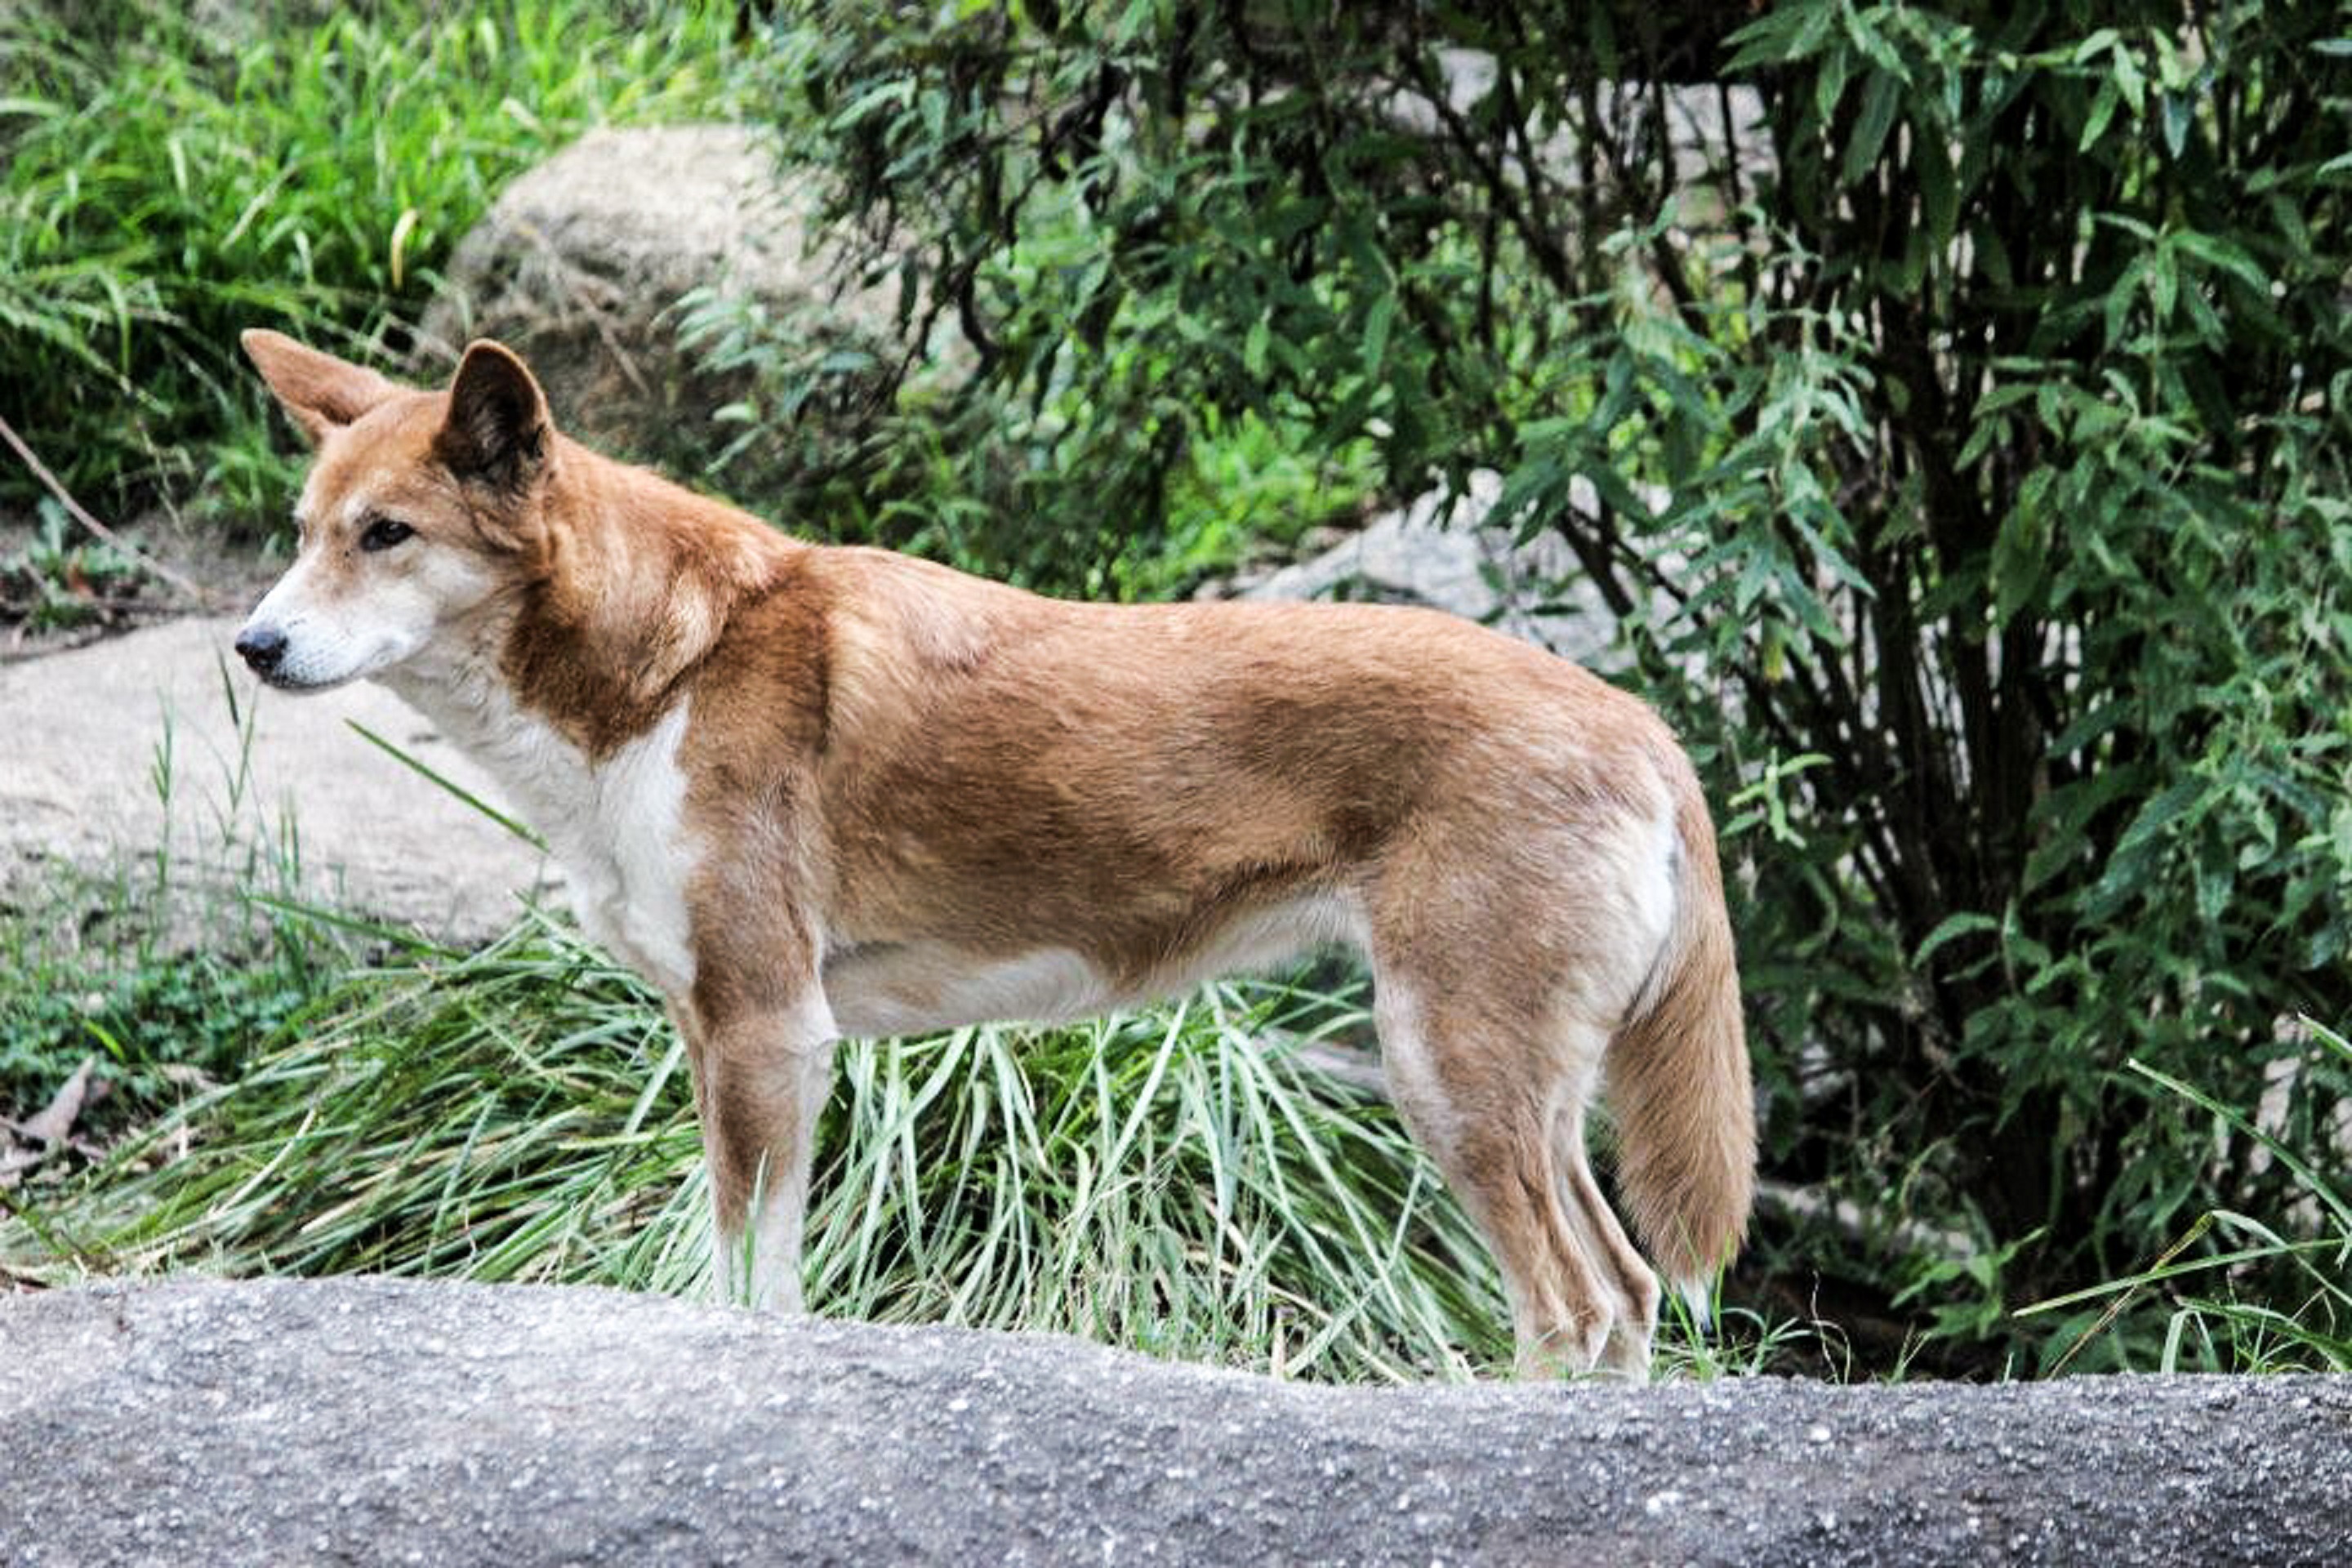
nature, wilderness, dog, animal, canine, wildlife, wild, environment, mammal, fauna, australia, outdoors, zoology, vertebrate, species, dog breed, shikoku, dingo, dog like mammal, saarloos wolfdog, wolfdog, czechoslovakian wolfdog, dog breed group, east siberian laika, west siberian laika, icelandic sheepdog, finnish spitz, norwegian lundehund, dhole, healesville